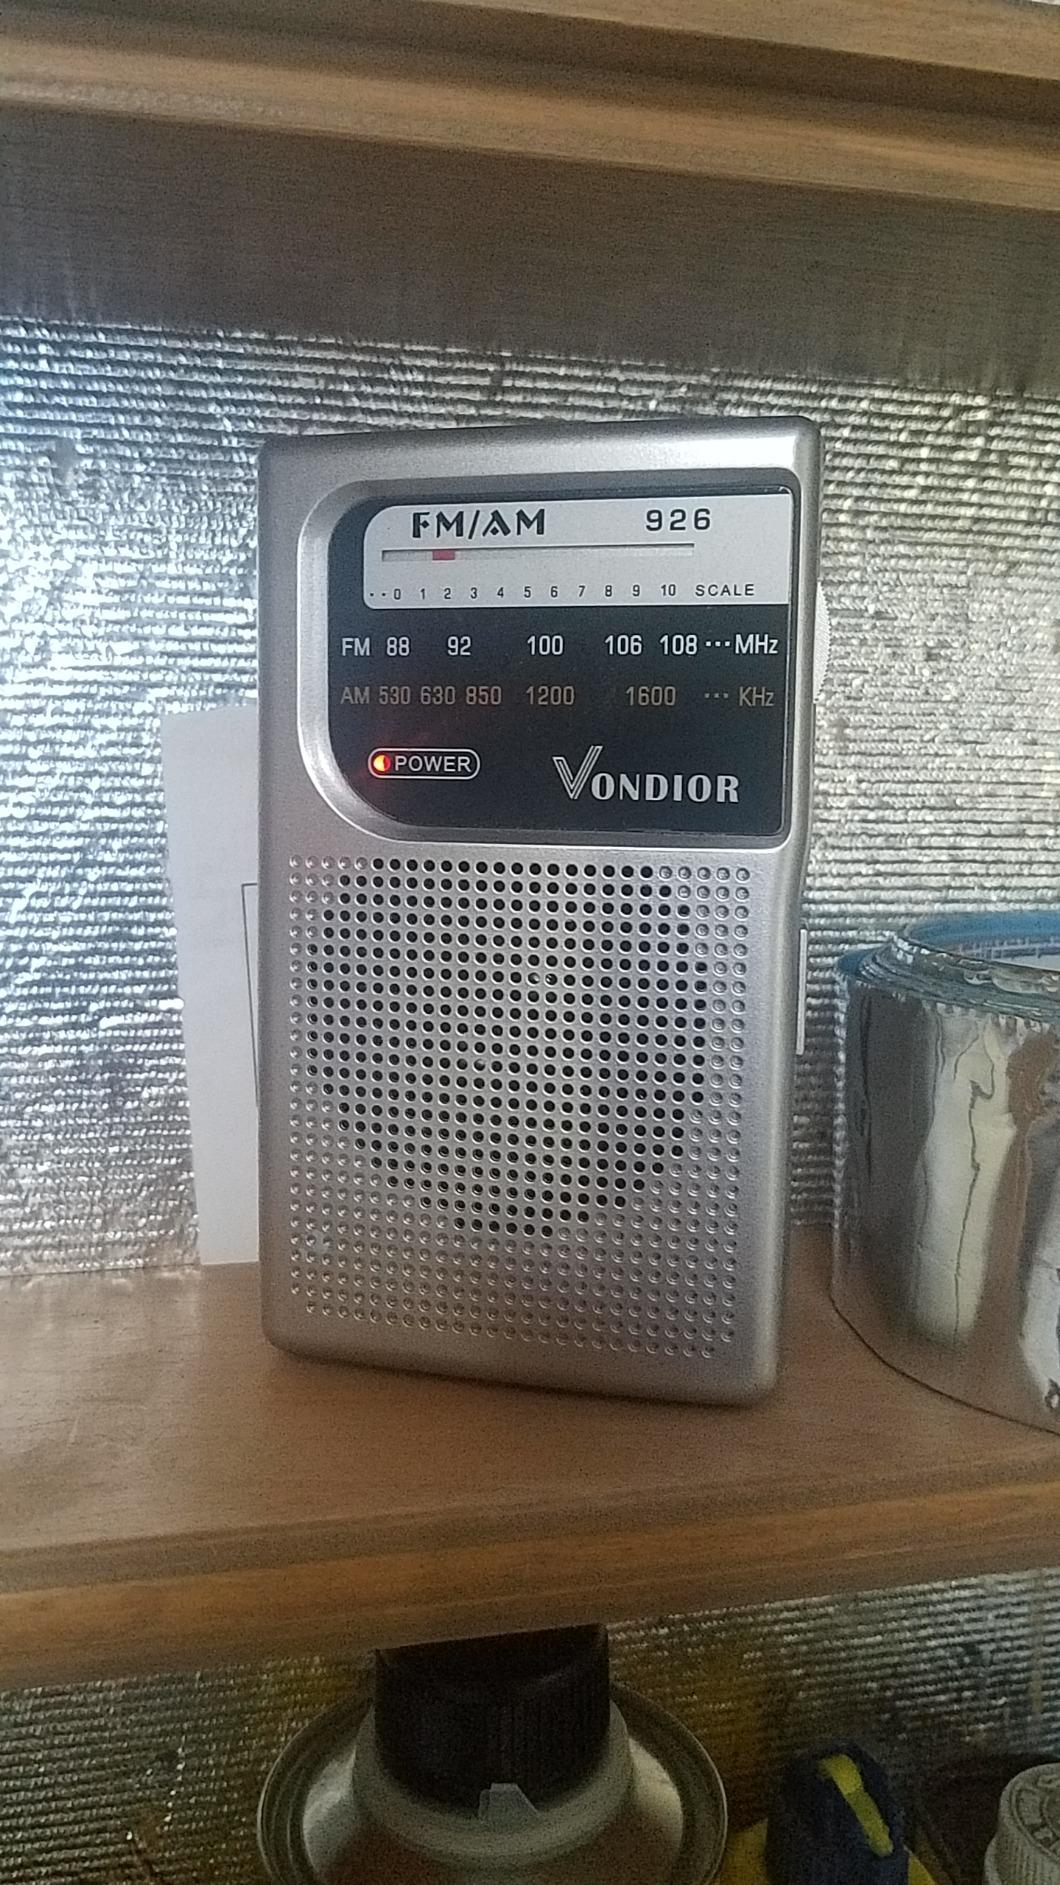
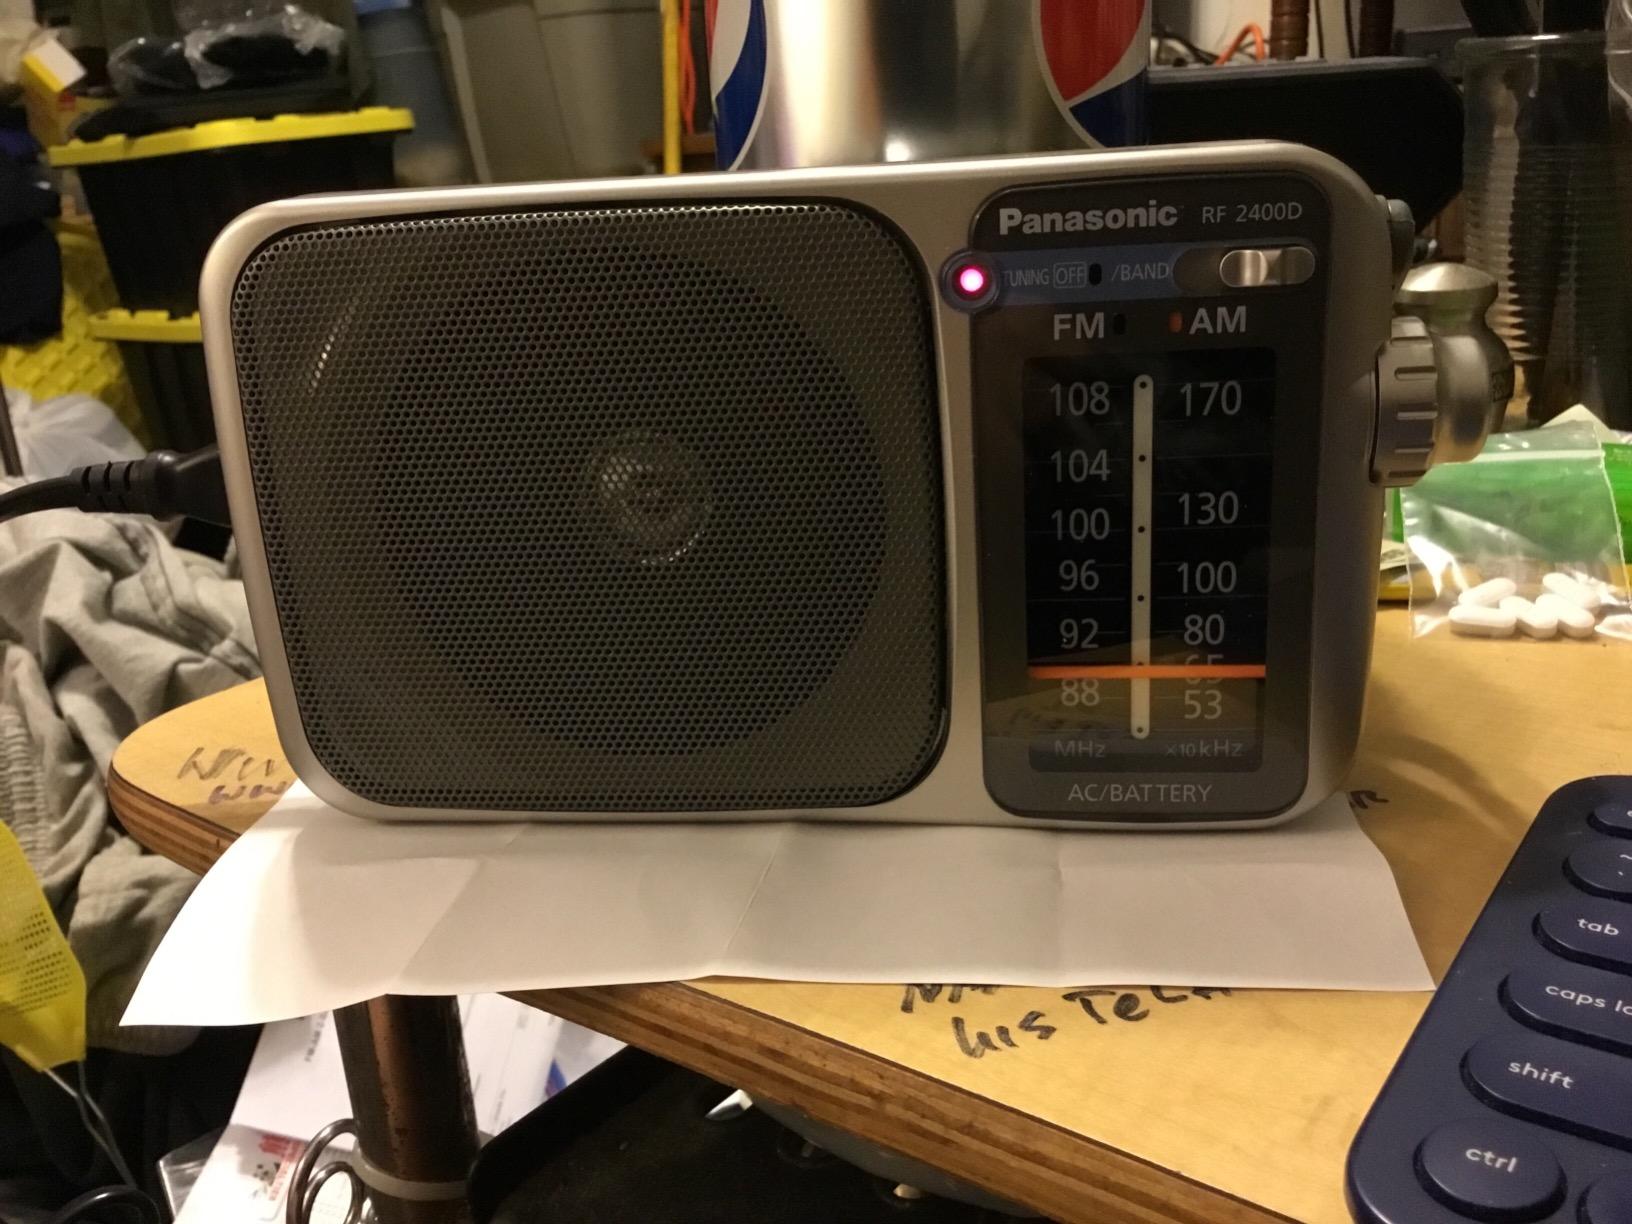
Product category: radio
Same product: no